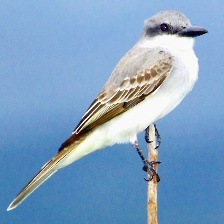
Species: GRAY KINGBIRD
Scientific name: TYRANNUS DOMINICENSIS